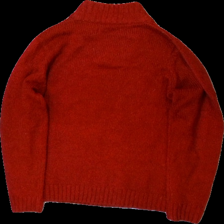
View: back
Type: Sweater
Category: Men
Brand: Polo
Colors: Red, Blue
Material: 100% akrylic
Pattern: Logo print
Cut: V-collar
Size: S
Season: All
Stains: Minor
Damage: nopprigt och smutsigt
Damage location: middle center
Damage 2: nopprigt
Damage 2 location: top center
Damage 3: nopprigt
Damage 3 location: bottom center
Price range: <50
Recommended usage: Export
Description: sweater med tryck